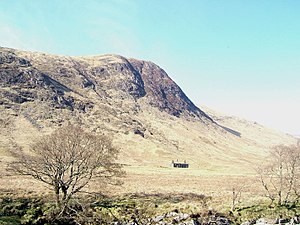
Forbjerg
Sròn a Chorra Bhuilg, et typisk forbjerg, i det skotske højland.
Et forbjerg er en hævet masse af land, der strækker sig ind i lavland eller en vandmasse. De fleste forbjerge er enten dannet fra en hård klipperyg, der har modstået den erosion, der har fjernet de blødere sten omkring den, eller er højderygge, der der forbliver mellem to floddale hvor de danner et samløb. Et større forbjerg kaldes et kap omend de to ord i praksis ofte anvendes synonymt.